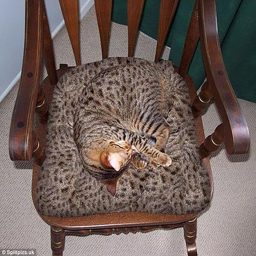
be careful where you sit !